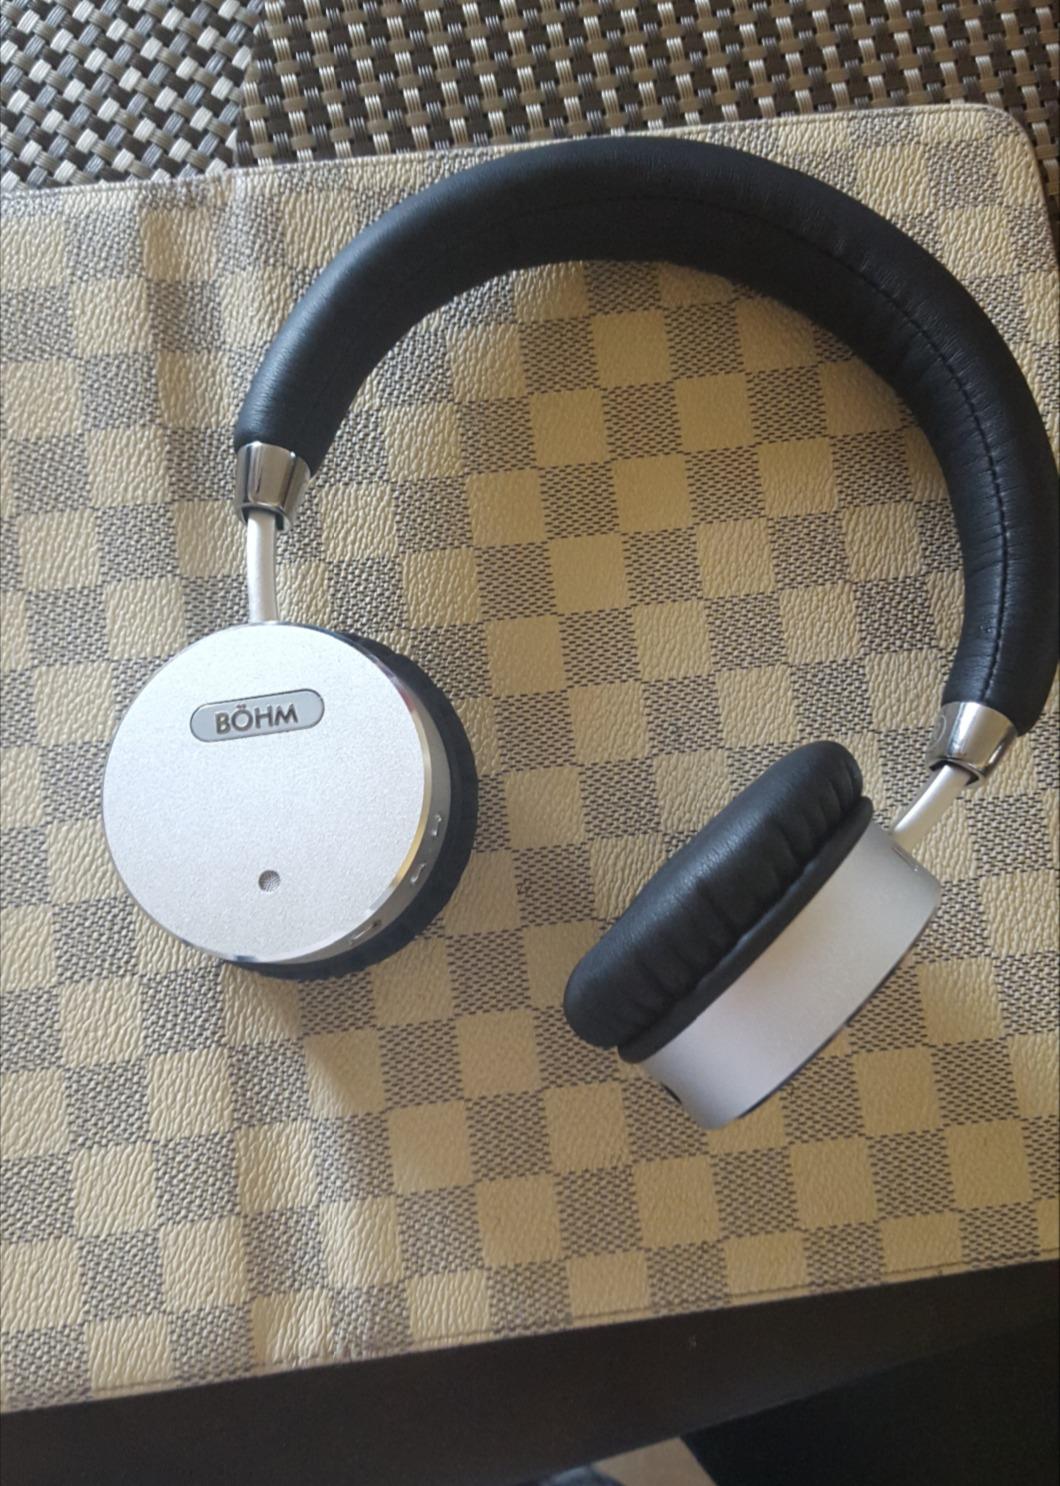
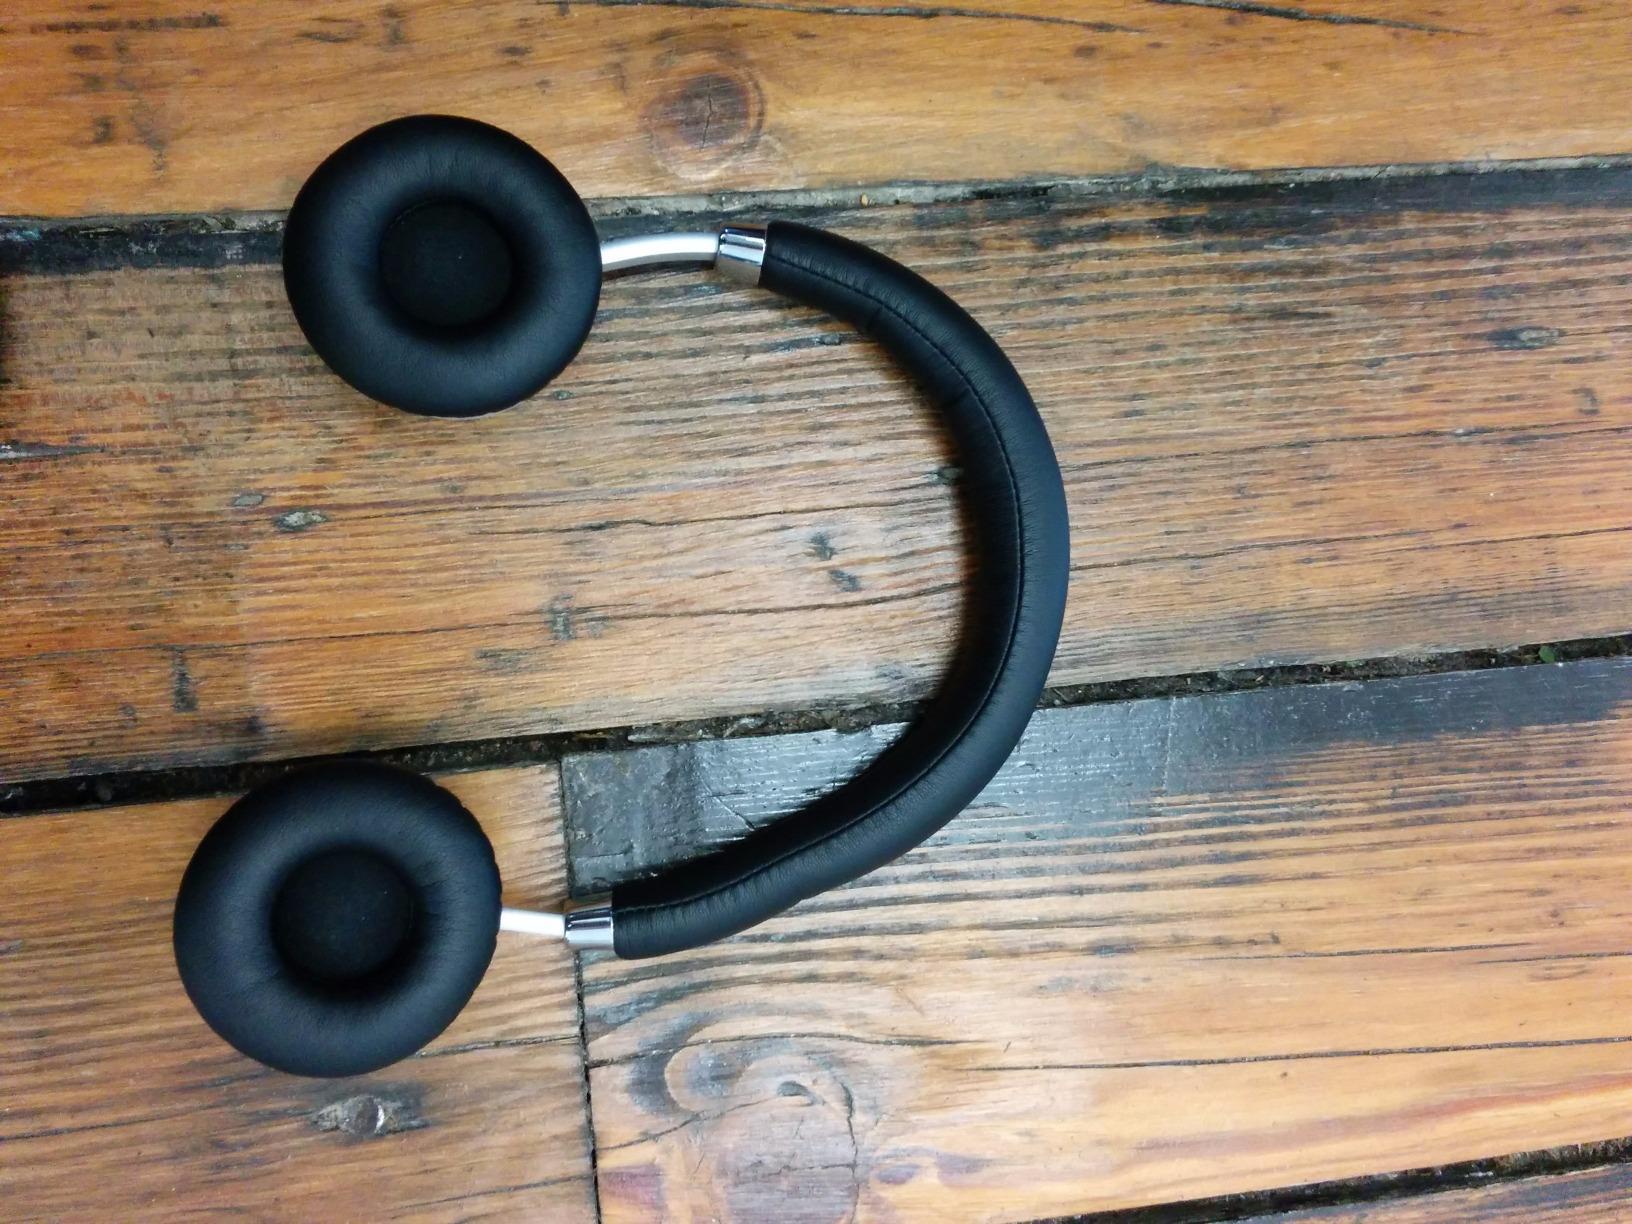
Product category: headphones
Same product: yes